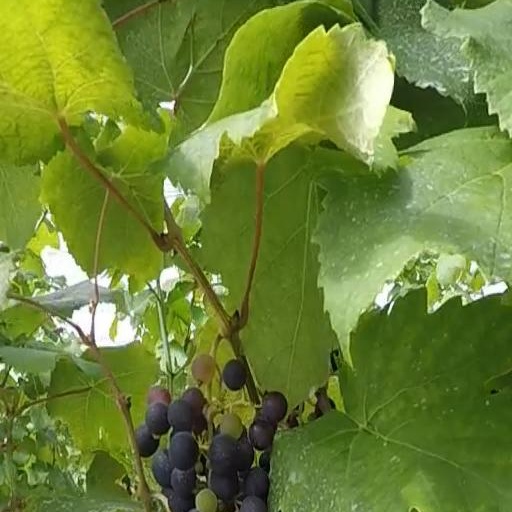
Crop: grape